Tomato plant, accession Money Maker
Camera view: vertical (180 deg); turntable rotation: 180 degrees
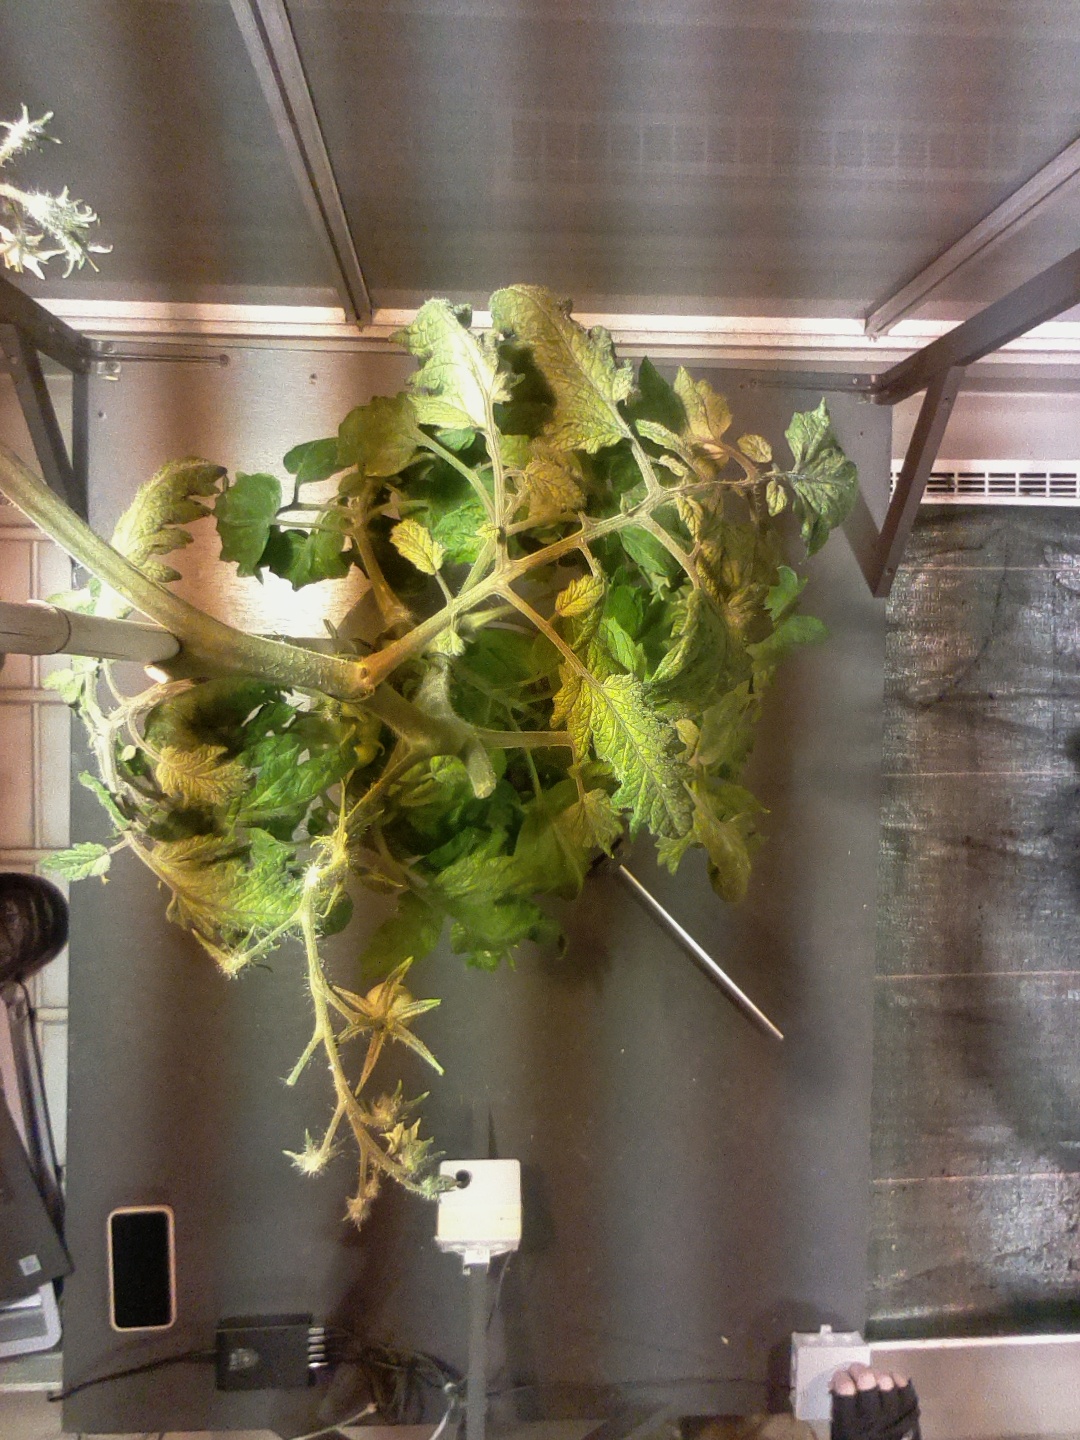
BBCH growth stage 75: 50%-60% of final fruit size